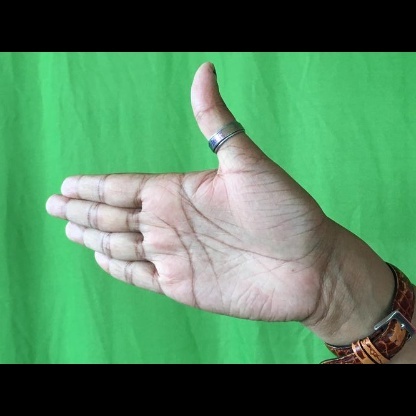
Mudra: Ardhachandran